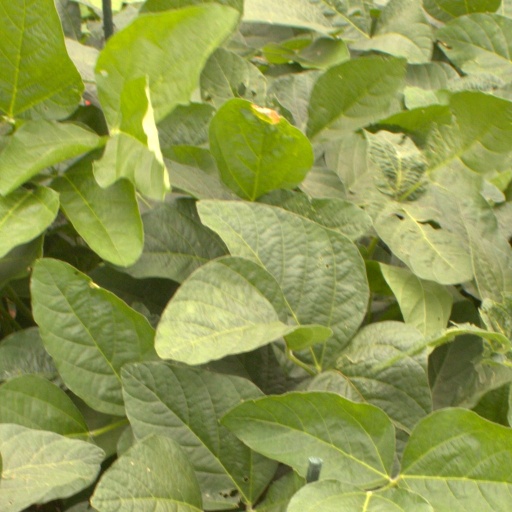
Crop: soybean